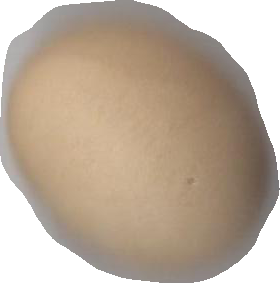
Variety: Dega